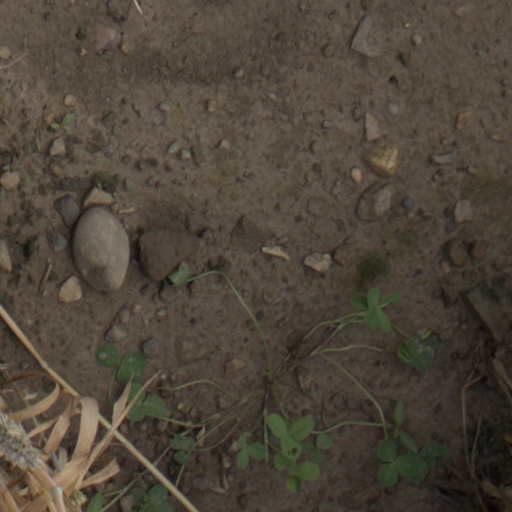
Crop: wheat